Chase Headley

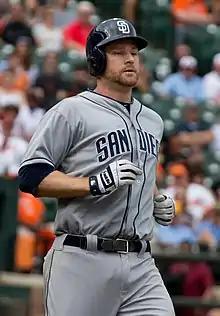
Headley with the San Diego Padres

On June 15, 2007, after hitting .357 for the San Antonio Missions of the Double-A Texas League, Headley was brought up for 8 games because of an injury to Padres third baseman Kevin Kouzmanoff. He made his major league debut against the Chicago Cubs at Wrigley Field. His first major league hit came on June 17; a single to center field in the second inning against the Cubs. Headley finished the season in the majors.